Lyric Theatre (New York City, 1998)

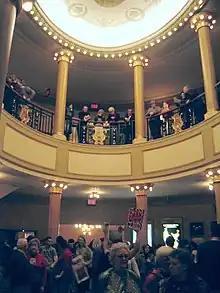
View of the lobby

The lobby of the new Lyric Theatre is on the east side of the theater, extending from 42nd to 43rd Street, with an elliptical rotunda on 43rd Street. The floor, dome, columns, and staircases of the rotunda were brand-new elements constructed for the Ford Center. The Italian-marble staircase rises from one side of the rotunda and splits into two flights, wrapping around to the mezzanine. At the top of the stair is a medallion of the Greek god Zeus. The rotunda's walls are covered with canvas panels, designed to imitate the look of cut stone. Mariuca Brancoveanu designed the rotunda's mosaic floor, which contains depictions of the masks on the original Lyric's facade, surrounded by a mosaic border. The mosaic decoration is composed of 172,800 marble pieces covering . The capitals of the rotunda's columns are decorated with gilded guilloche reliefs that depict light bulbs. The dome of the rotunda was taken from the Apollo Theatre and measures . The mezzanine level, overlooking the lobby, contains wrought-iron railings with depictions of lyres.